Galluzzo

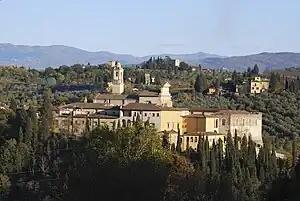
Galluzzo: Charterhouse.

Galluzzo is part of quartiere 3 of the Italian city of Florence, Italy, located in the southern extremity of the Florentine commune. It is known for the celebrated Carthusian monastery, the Galluzzo or Florence Charterhouse ("Certosa di Firenze" or "Certosa del Galluzzo"), which was founded in 1342 by Niccolò Acciaioli.